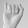
ASL letter: I